Nikita Bedrin

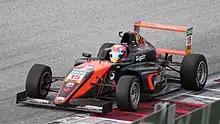
Bedrin racing in the 2021 ADAC Formula 4 Championship at the Red Bull Ring

Bedrin graduated to cars in 2021, racing in the Formula 4 UAE Championship with Xcel Motorsport. He scored his first podium in the second round, taking third in race three, but would sustain a hand injury during the following round which would end his campaign prematurely.